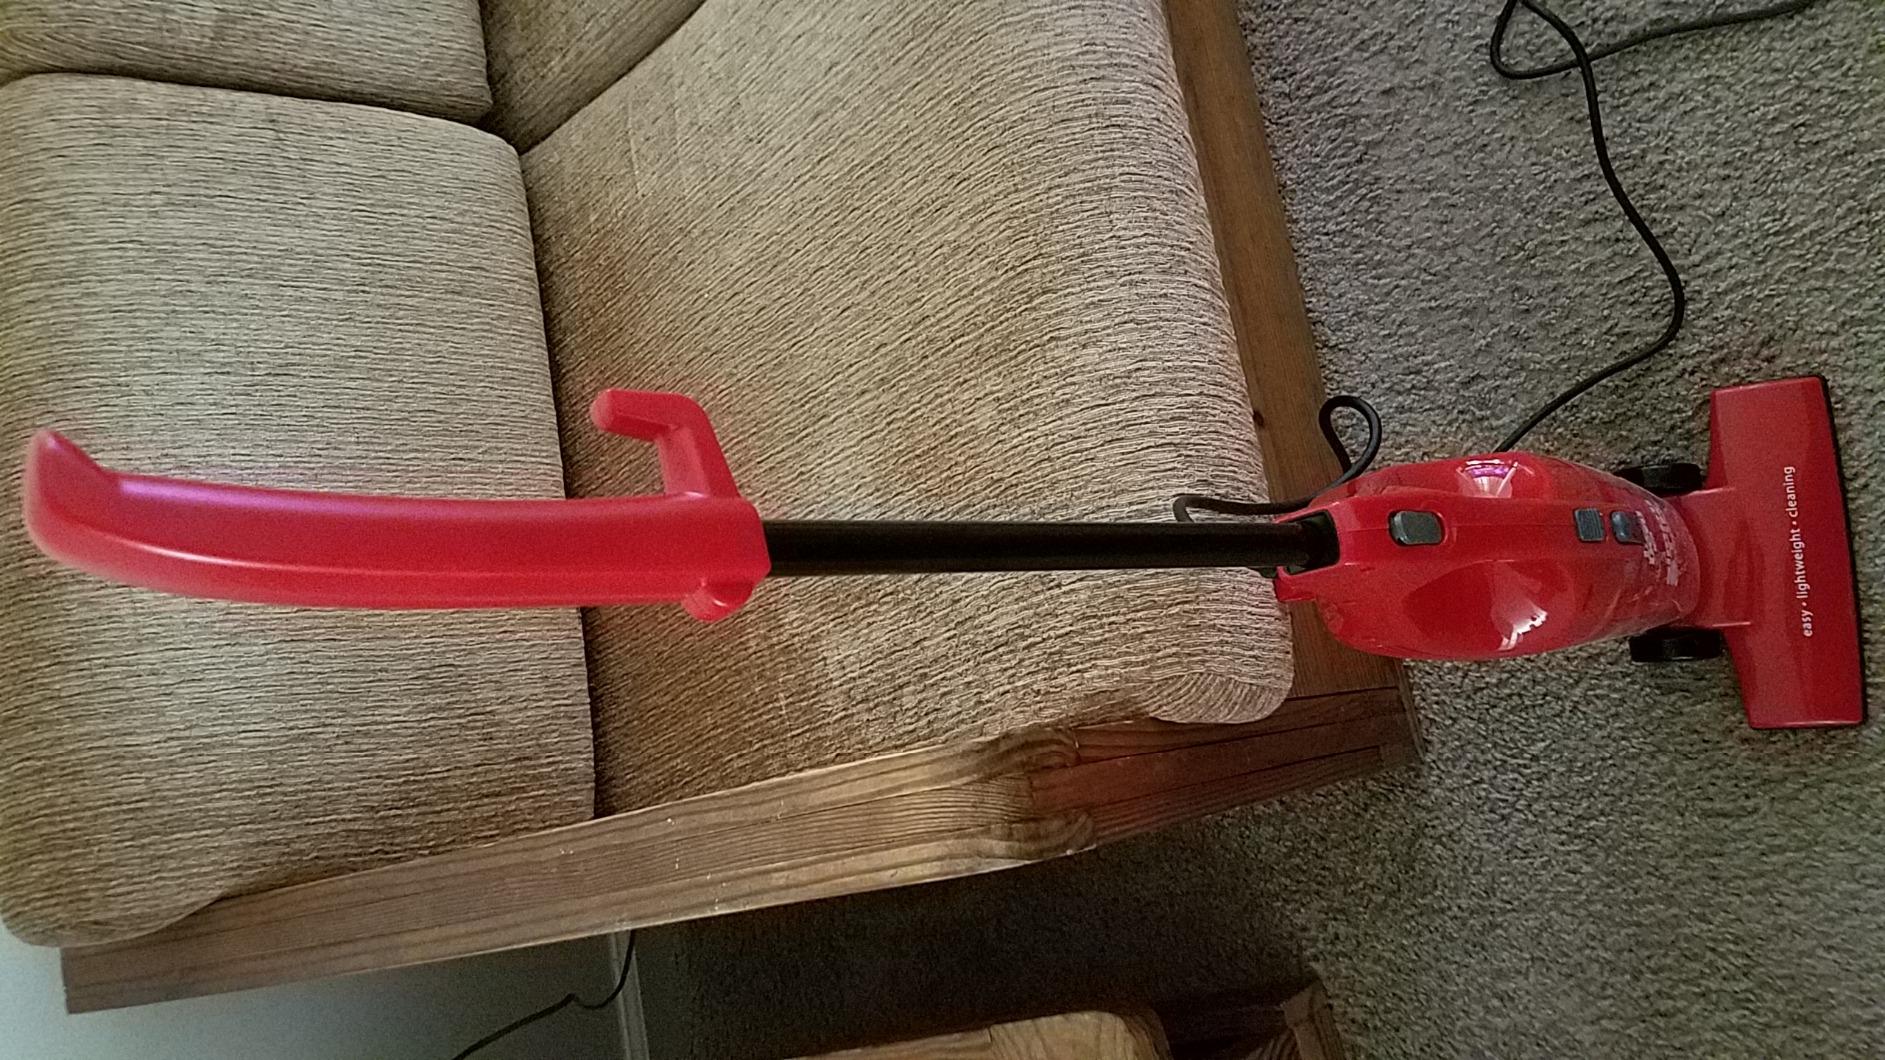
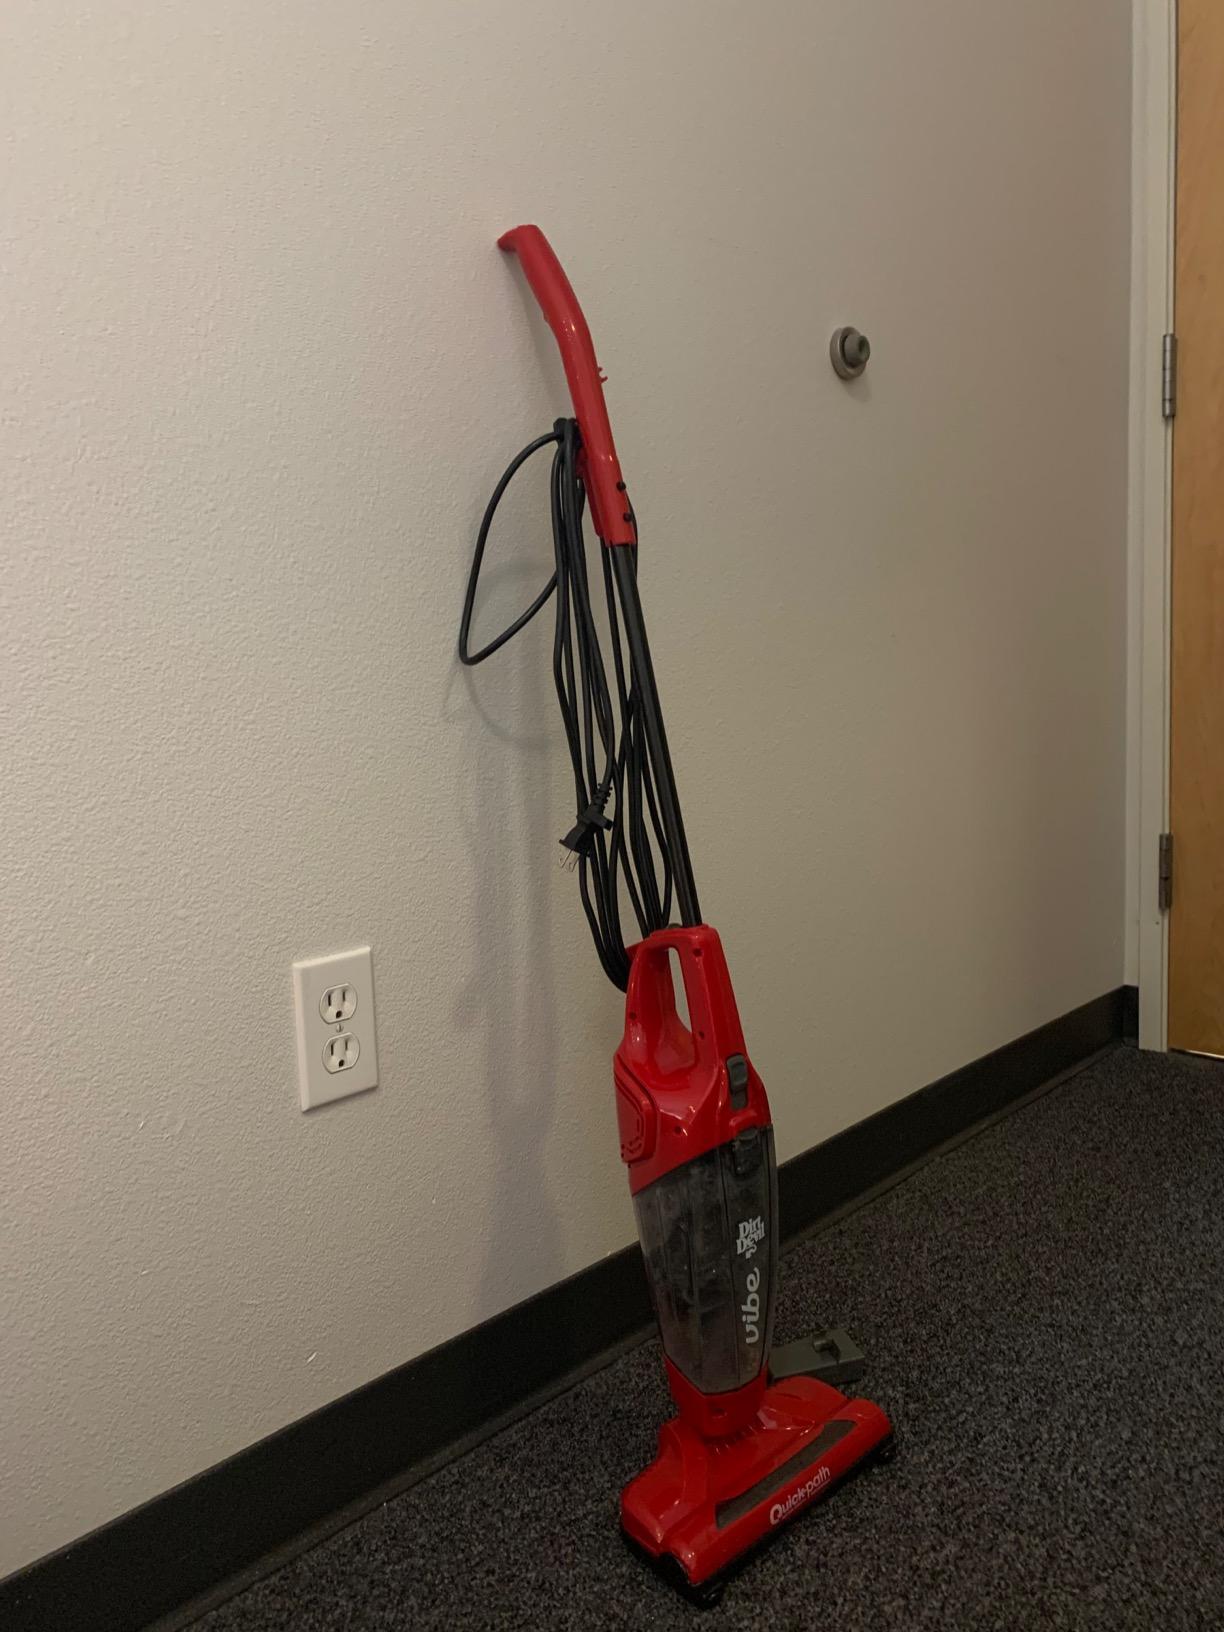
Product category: items_vacuum
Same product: no